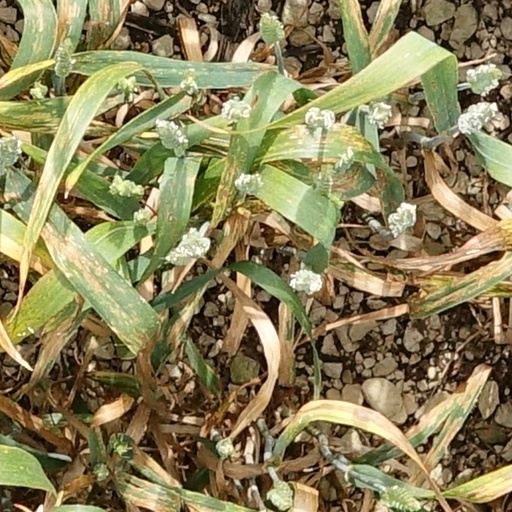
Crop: wheat